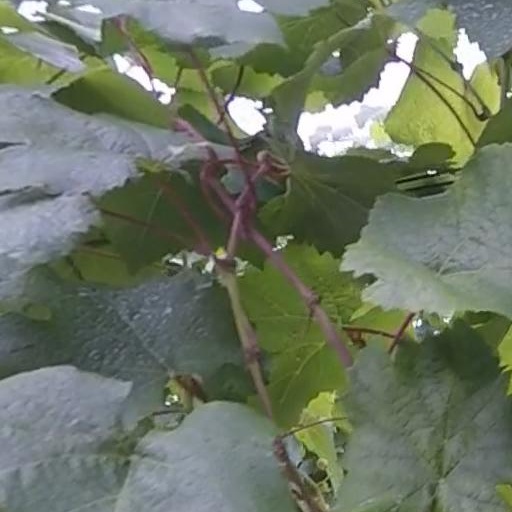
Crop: grape